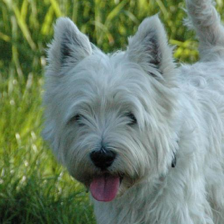
Label: animals